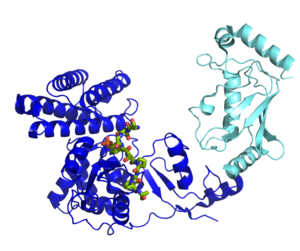
L’ubiquitine ligase, ou ubiquitine ligase E3, est une ligase qui catalyse la réaction :